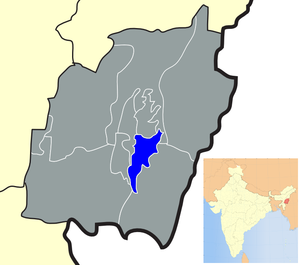
Le district de Thoubal est un district de l'état du Manipur, en Inde.